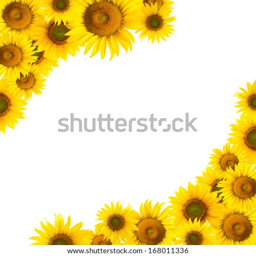
close - up of a sunflower on white background